Answer in natural language. Is lowprofile brown wooden dresser further away or in front of lowprofile bed with blue bedding? Choose between the following options: further away or in front
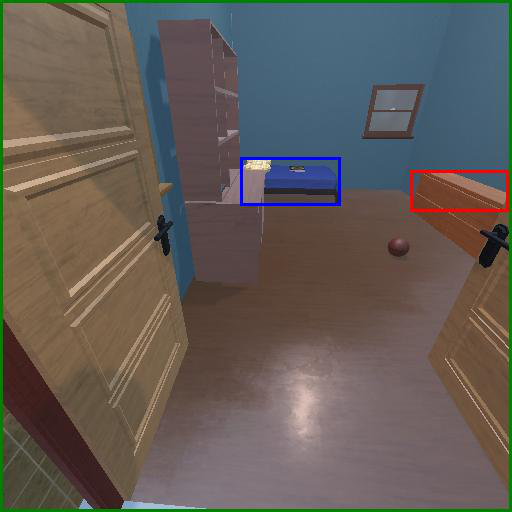
<answer>in front</answer>